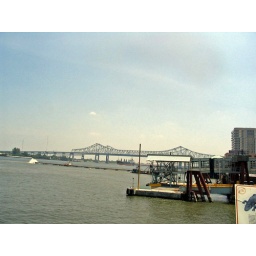
Cargo ship passing under Crescent City Connection bridge in New Orleans. Vacation in August 2005.